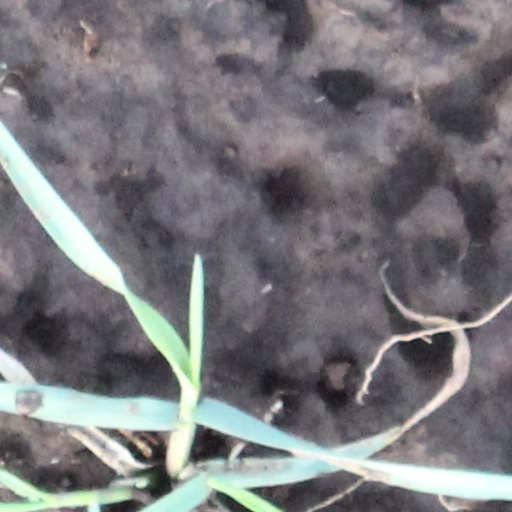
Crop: wheat